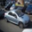
Label: automobile